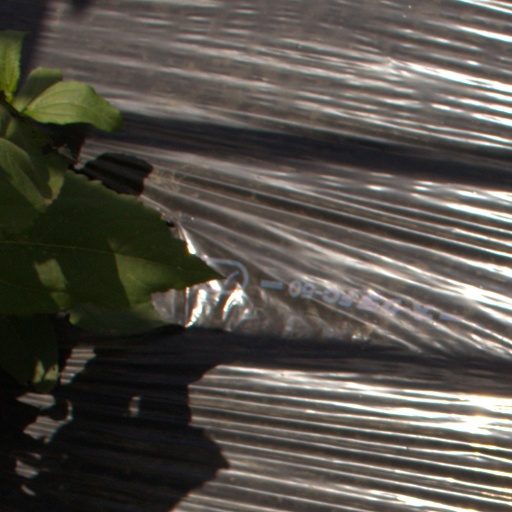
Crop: Jerusalem artichoke